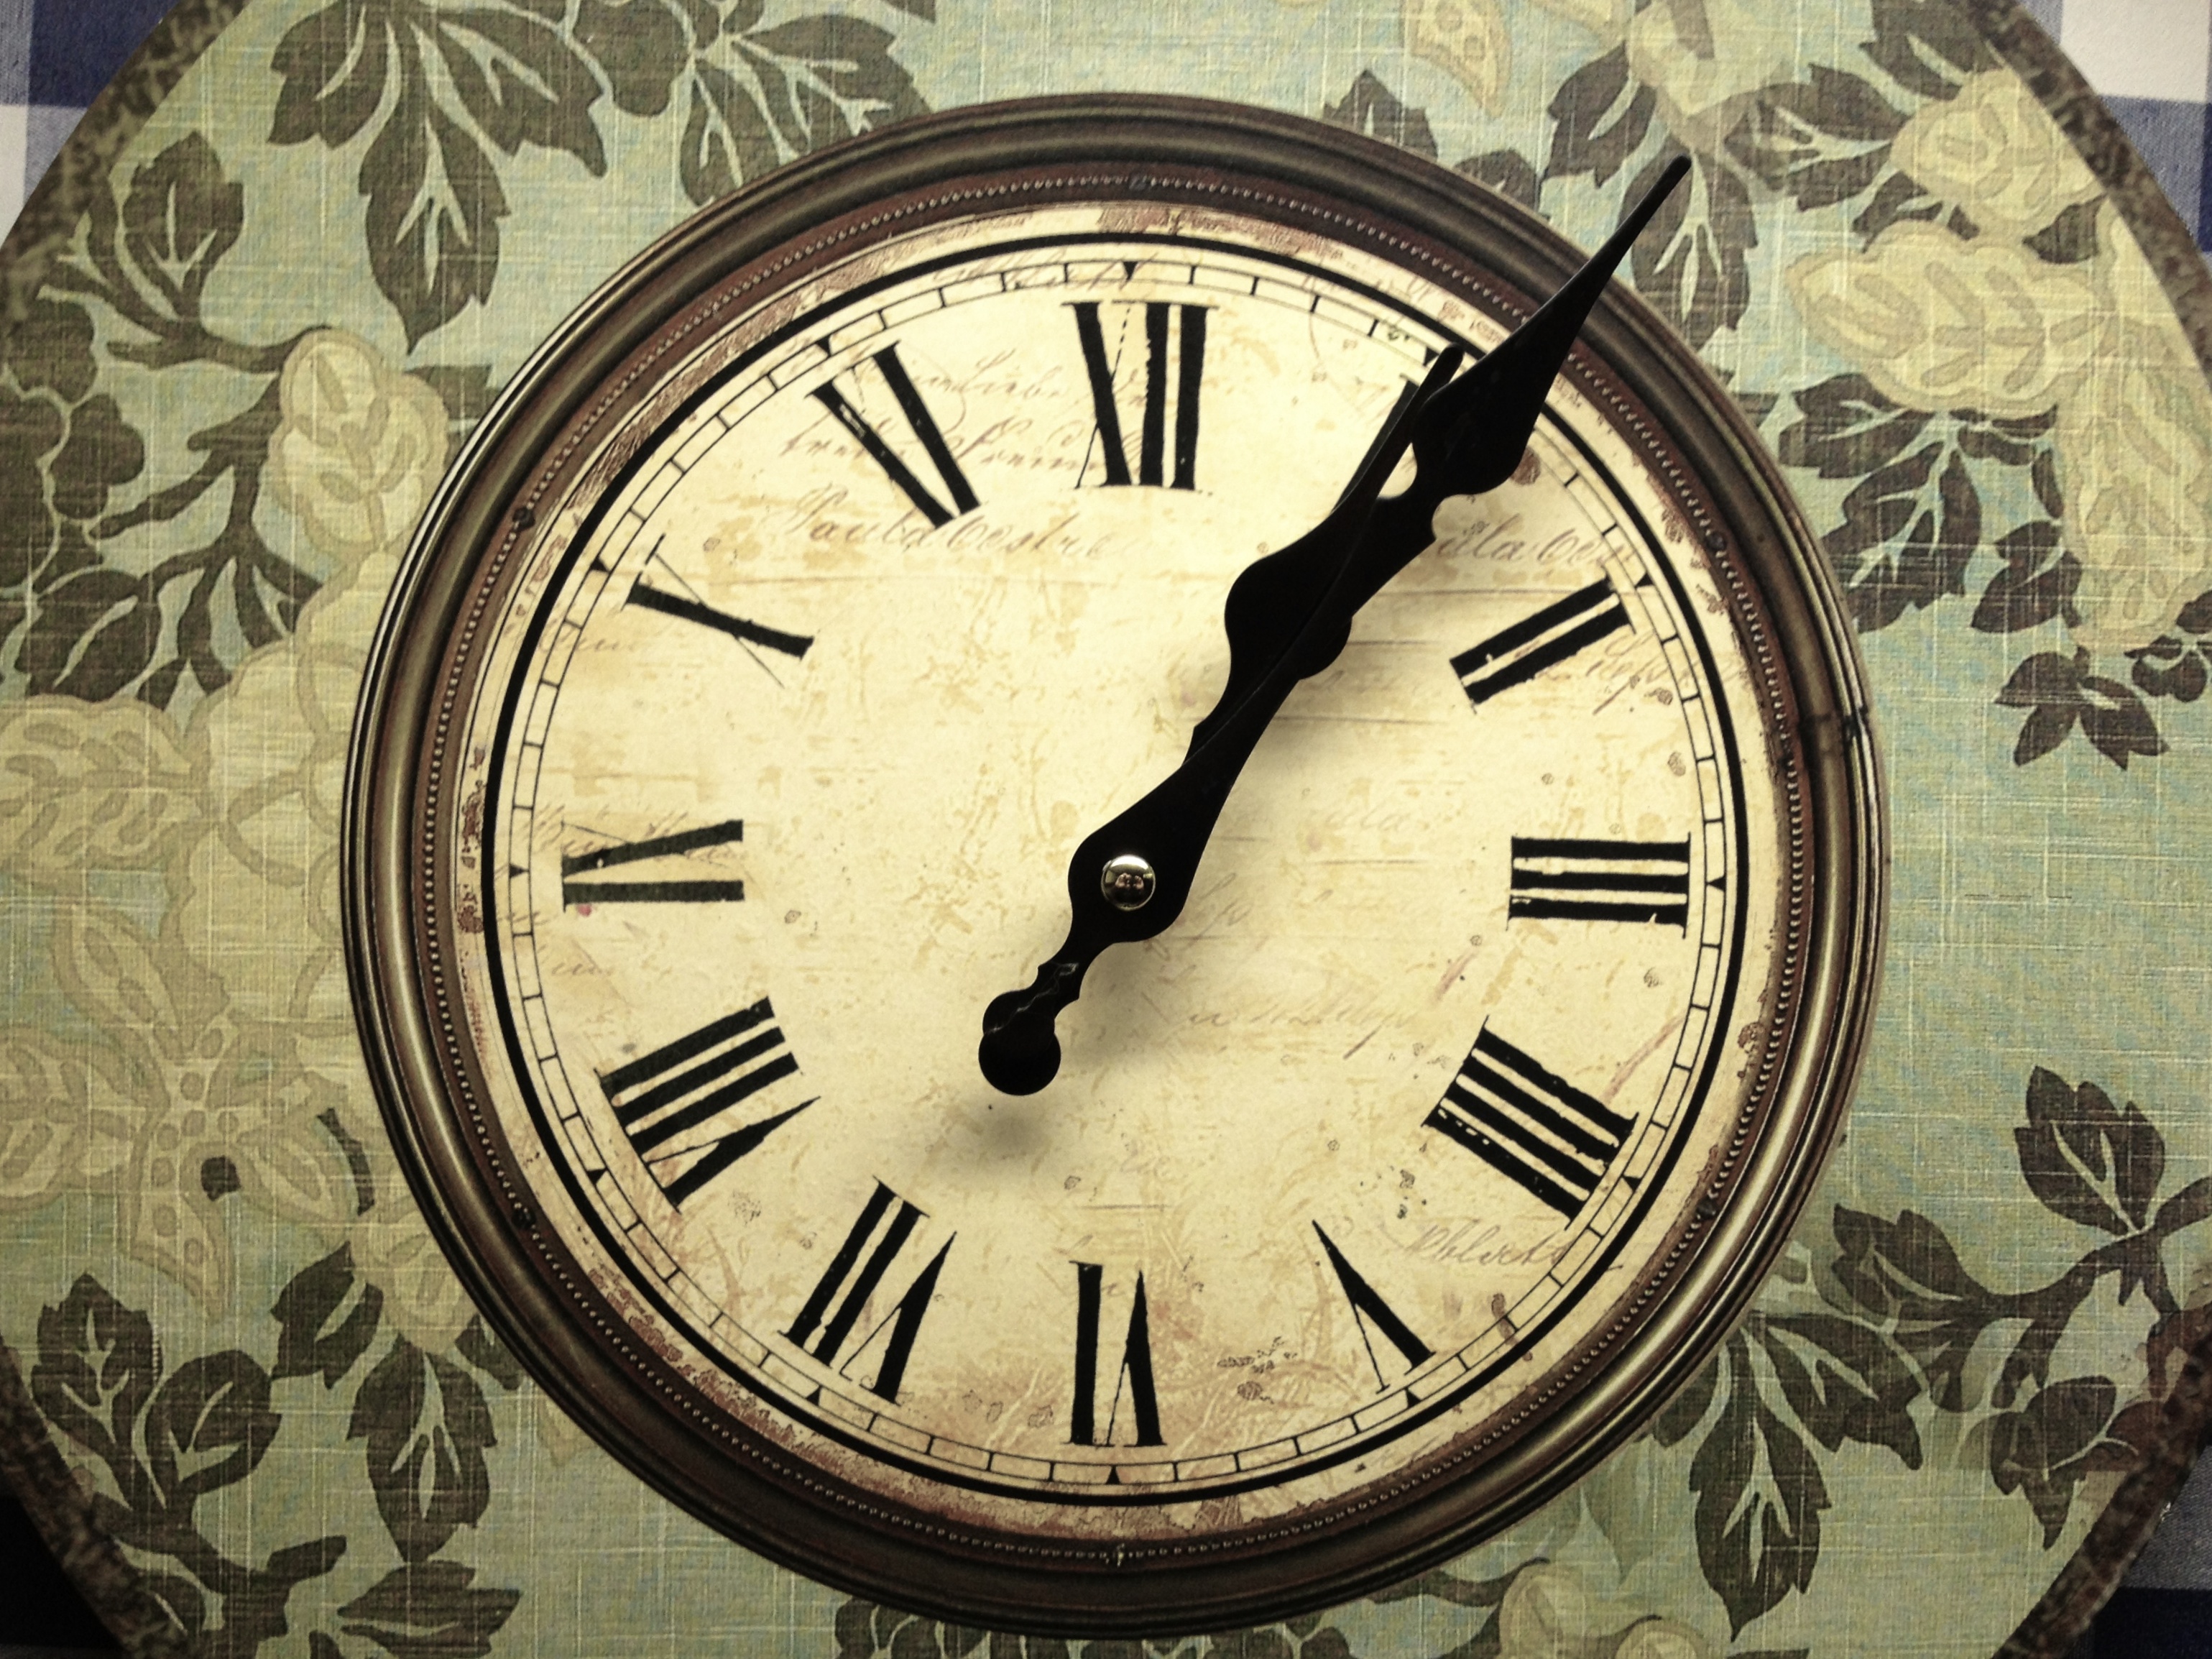
clock, furniture, decor, ds106, 106, 5cardflickr, man made object, home accessories